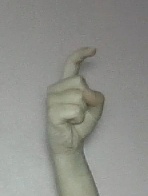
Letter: ra